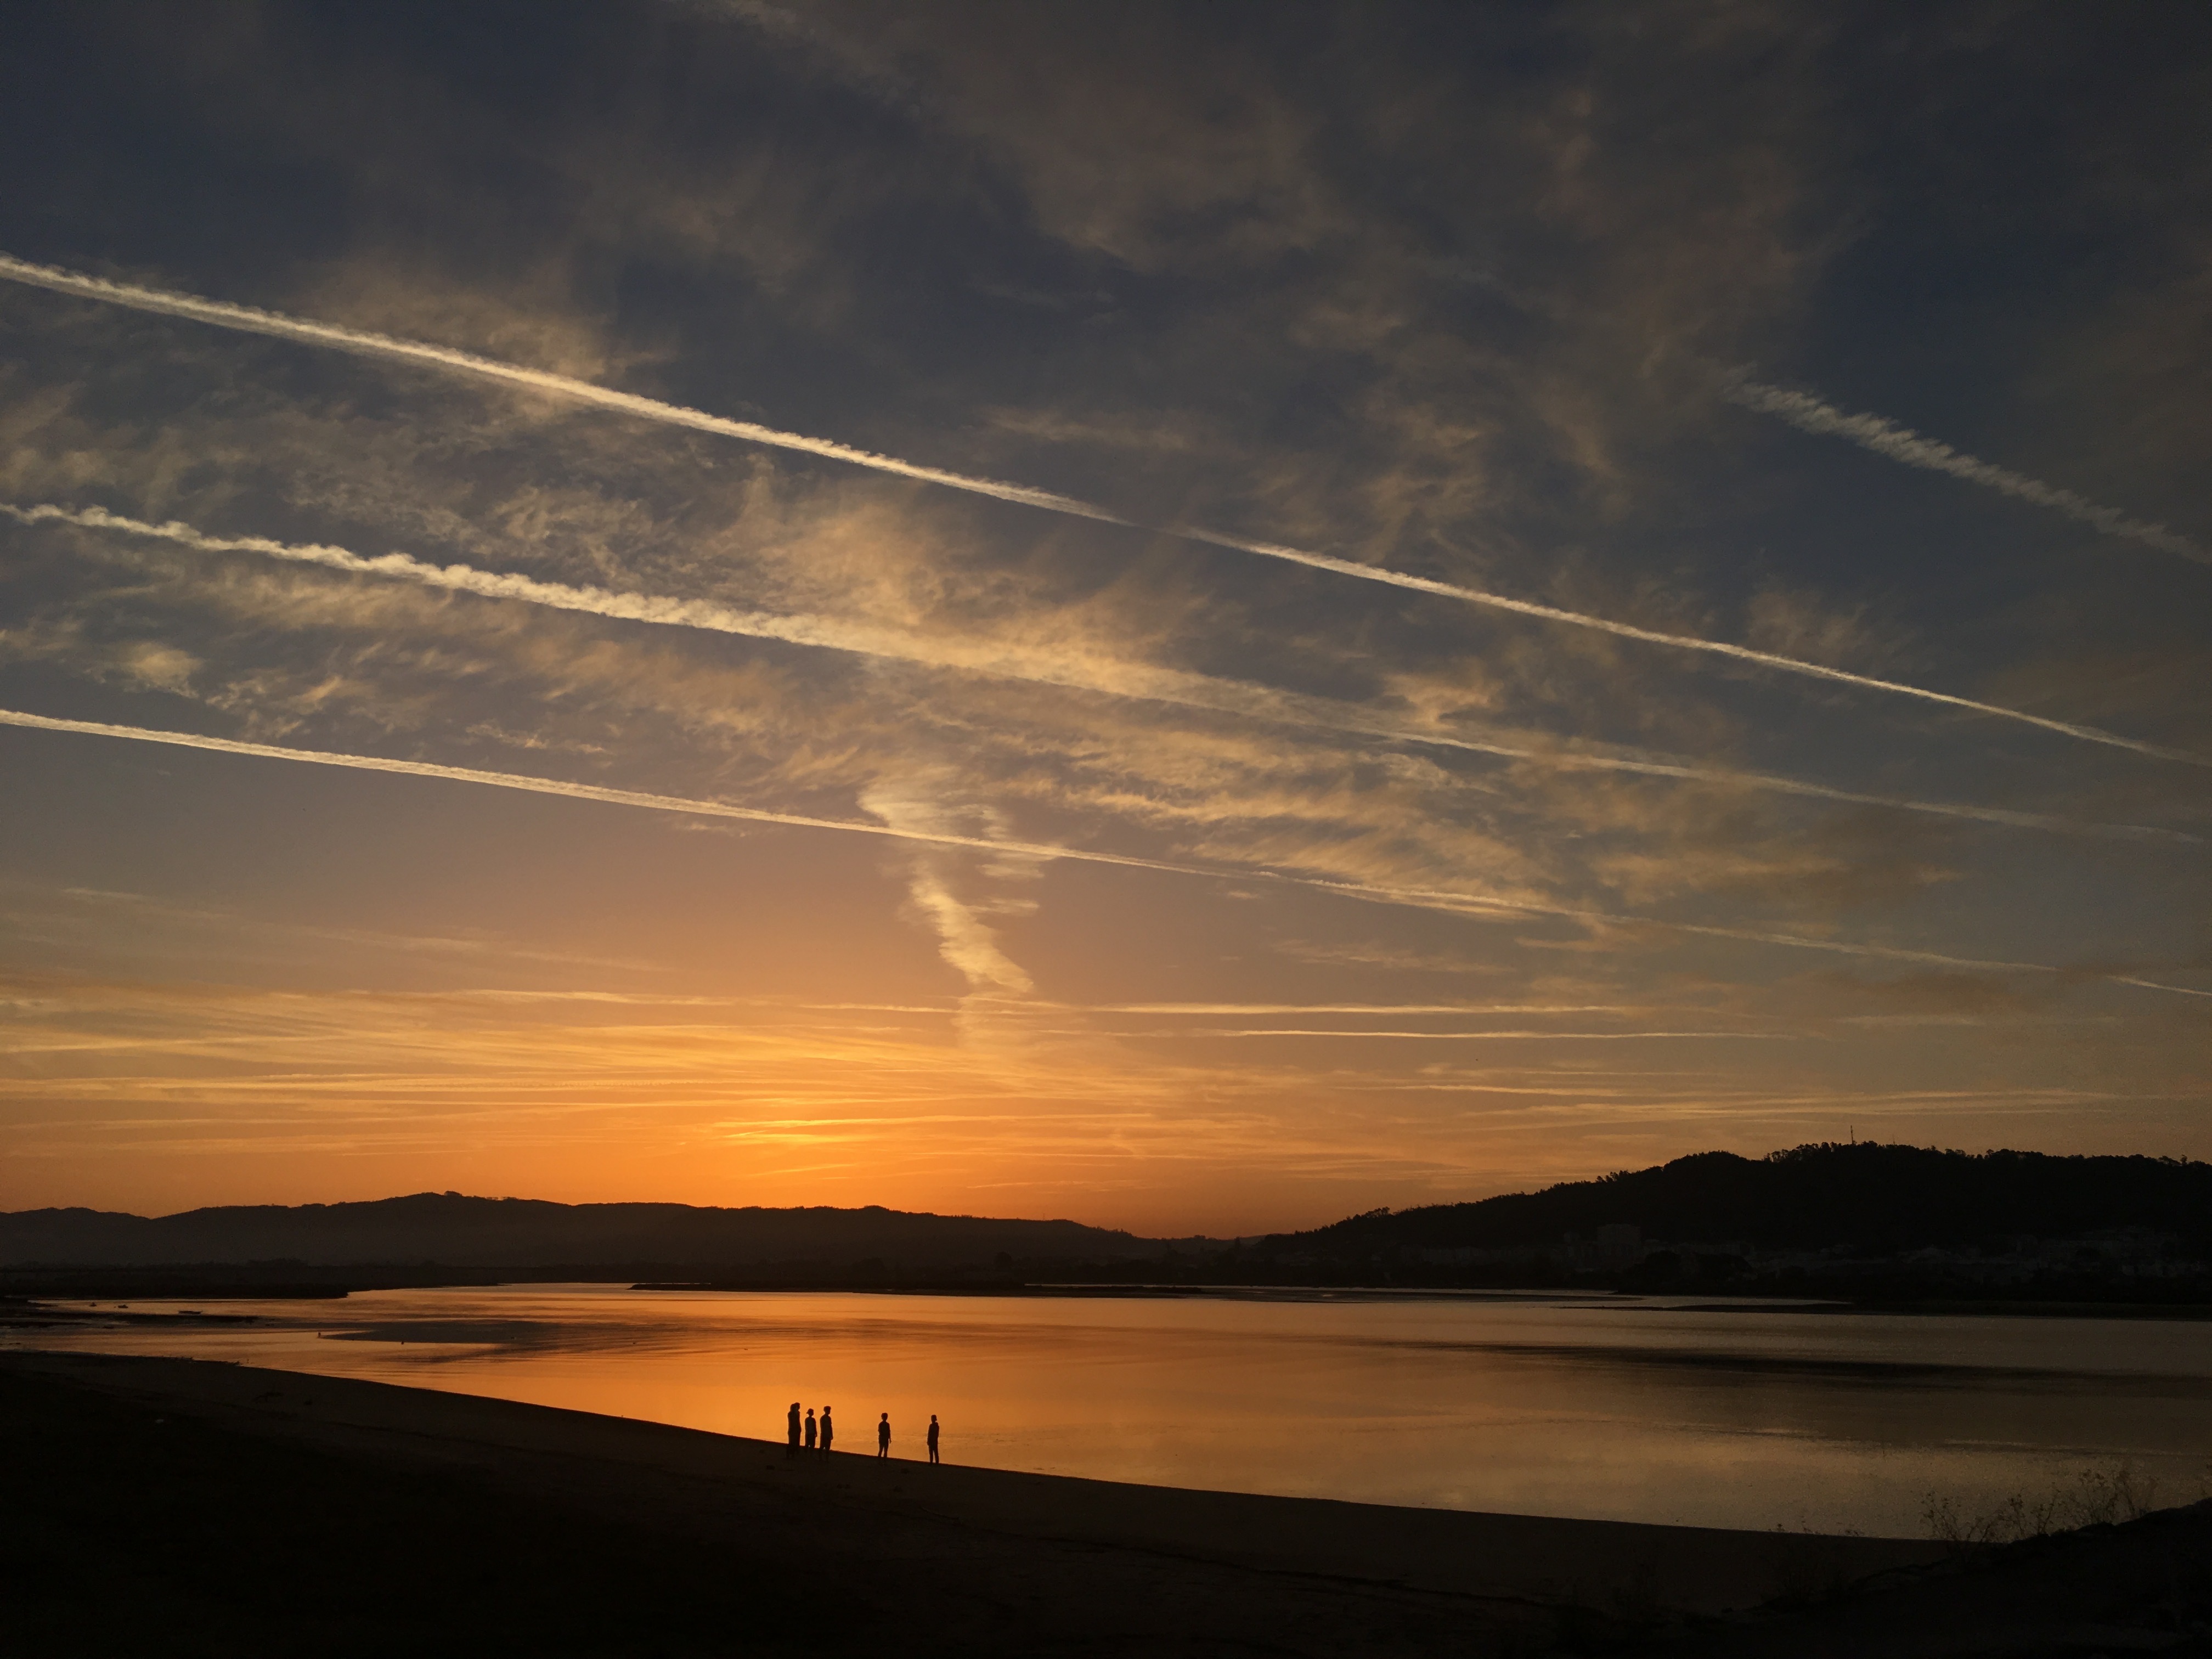
beach, sea, coast, ocean, horizon, cloud, sky, sun, sunrise, sunset, sunlight, morning, dawn, atmosphere, dusk, evening, reflection, afterglow, astronomical object